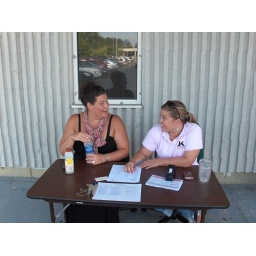
Employee volunteers man the sign in table for the JK Harris blood drive